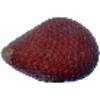
Label: salak